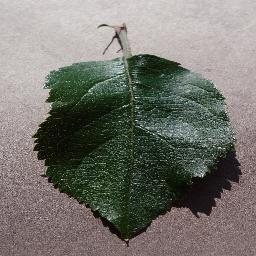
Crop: apple
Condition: healthy